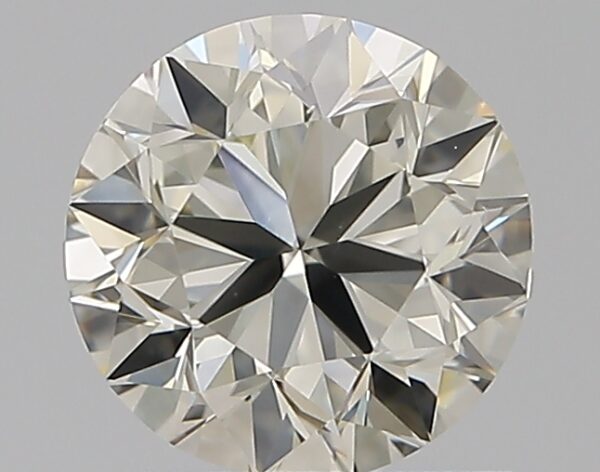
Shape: round
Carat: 1
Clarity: VS2
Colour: J
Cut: VG
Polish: EX
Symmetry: VG
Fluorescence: ST
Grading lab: GIA
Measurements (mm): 6.15 x 6.24 x 4.01